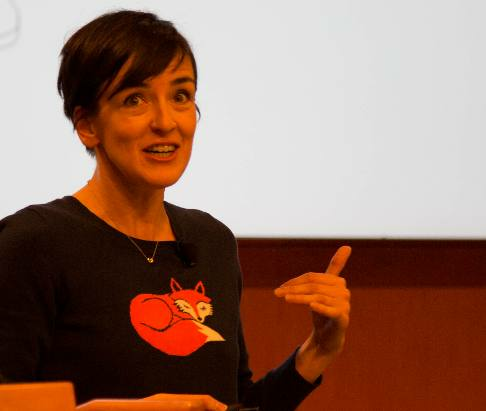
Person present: Yes